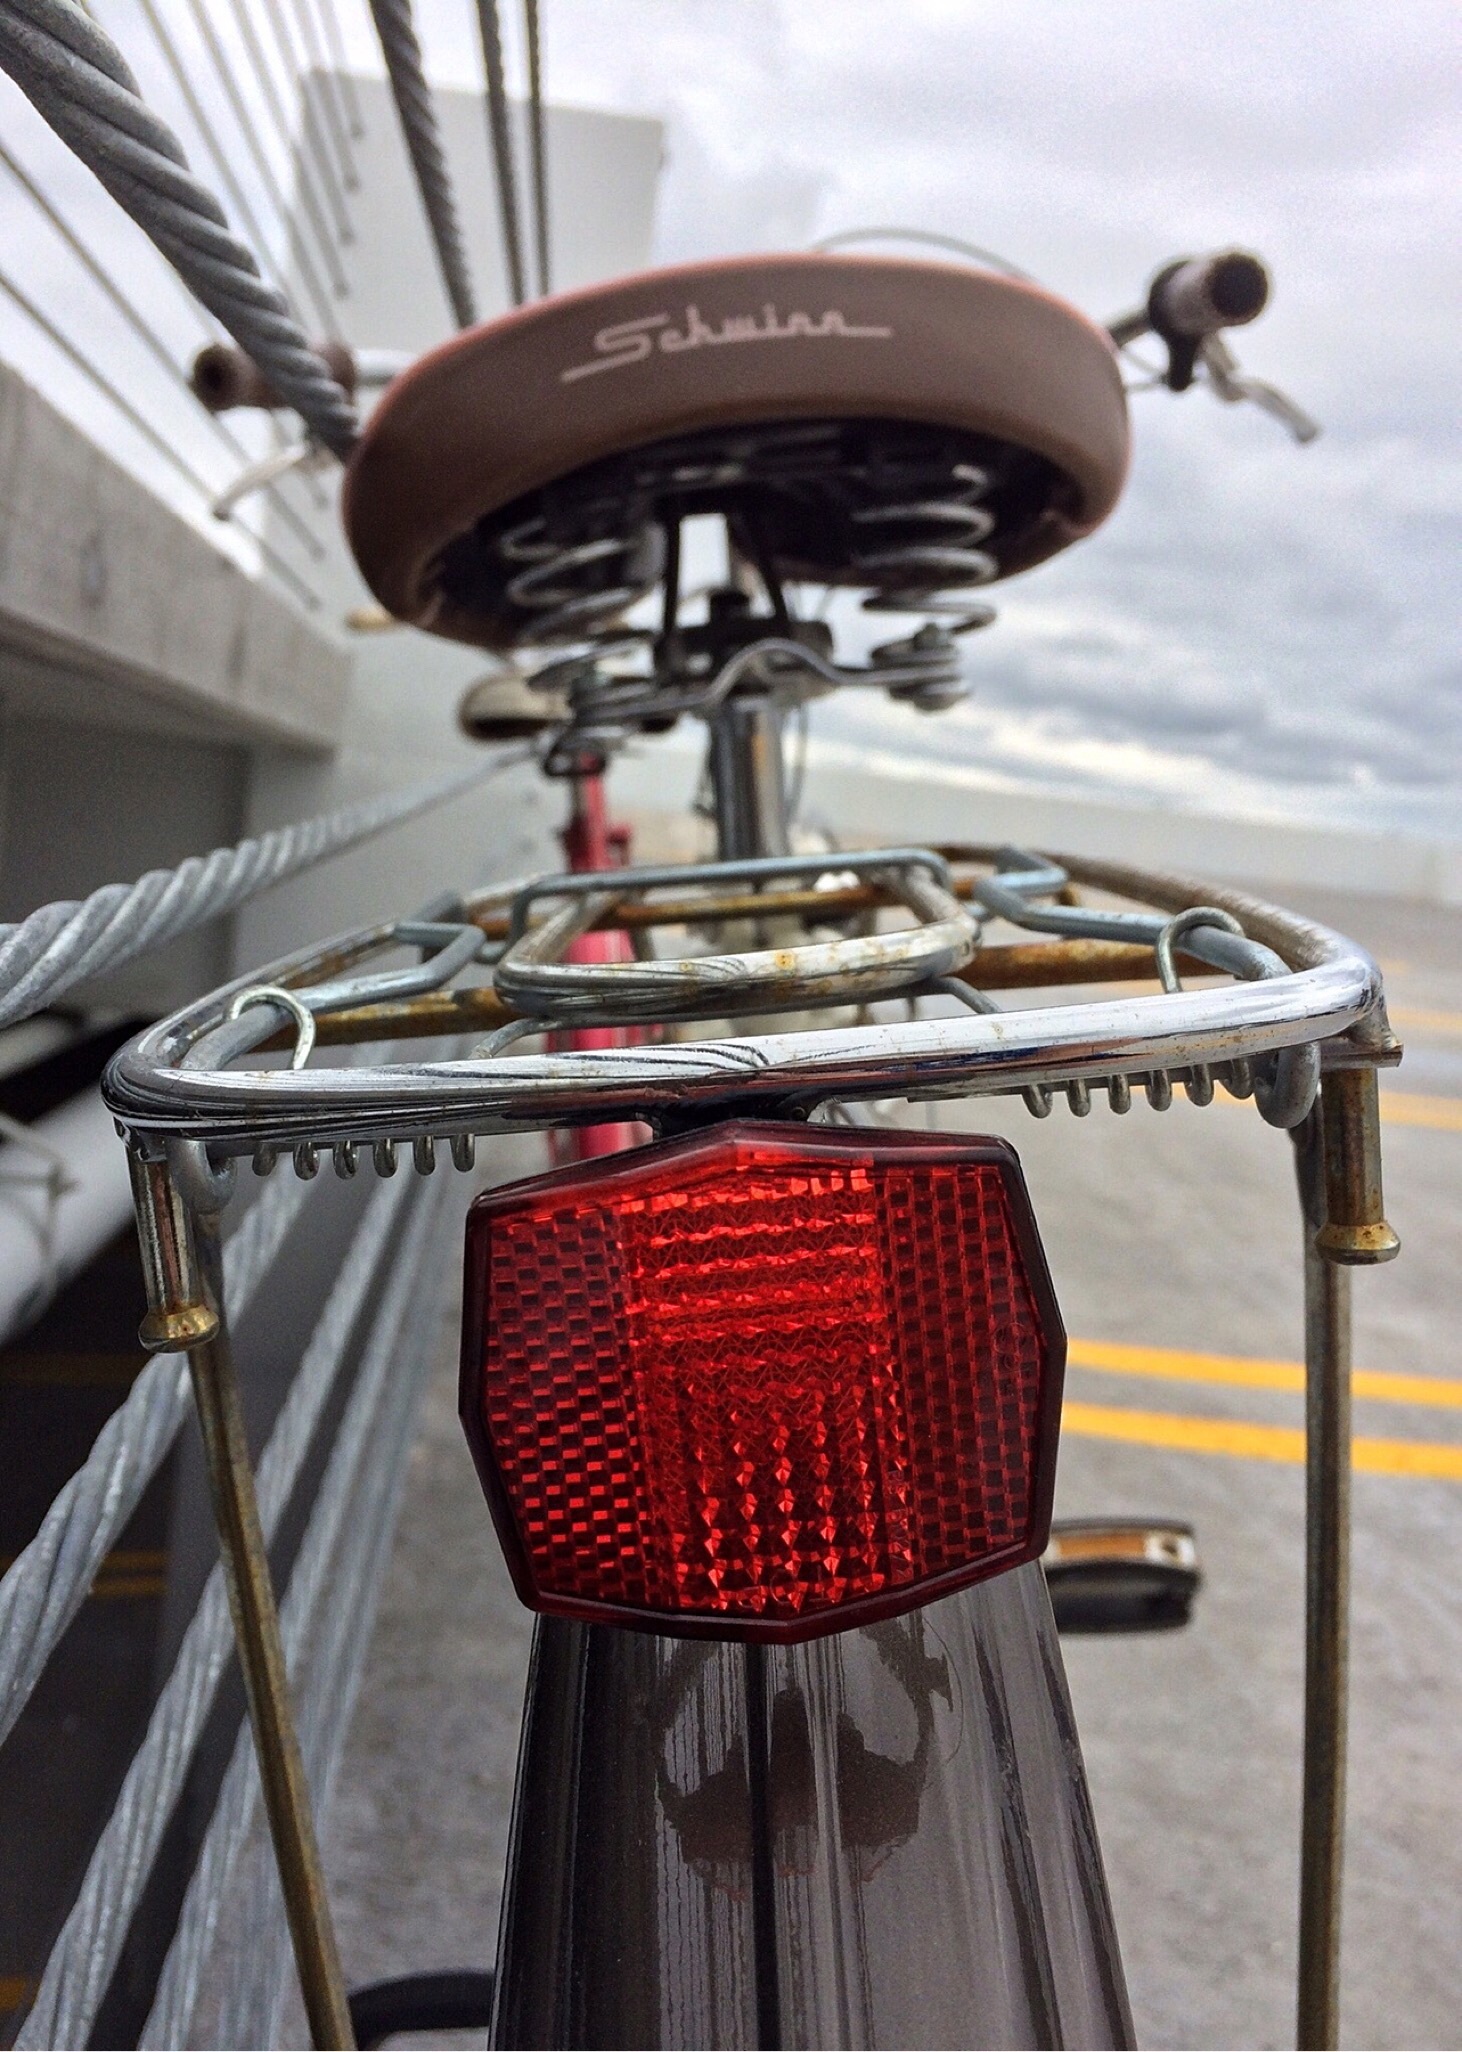
sport, bicycle, bike, vehicle, machine, drum, cycle, design, biking, schwinn